BlizzCon

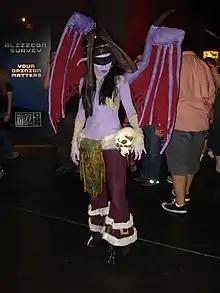
Fan in Illidan costume

The tickets went on sale on April 15 and 18 using Eventbrite and sold out near instantly. Blizzard once again sold a Virtual Ticket for live streaming of all BlizzCon events. The convention's online broadcast was watched by over 10 million people.